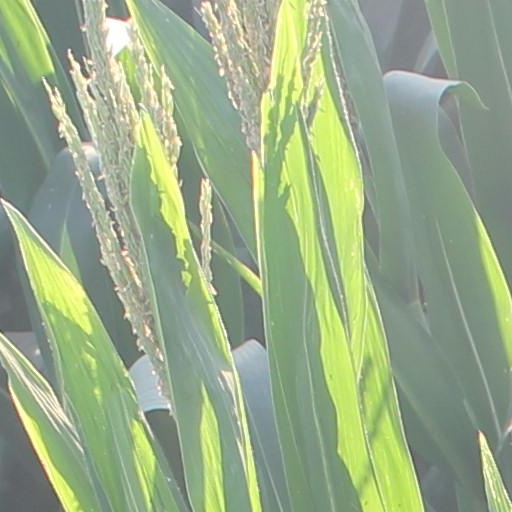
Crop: maize; corn